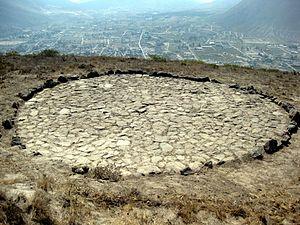
Monte Catequilla est un site archéologique de la vallée de Pomasqui en Équateur. Situé dans la paroisse de San Antonio du canton de Quito dans la province de Pichincha, il a une altitude de 2638 m, et est situé au sommet d'une montagne à environ 300 m au-dessus des vallées adjacentes. Attribué à la culture précolombienne Quitu - Cara, il était vraisemblablement utilisé comme observatoire astronomique avant même l'arrivée des Incas, et est le seul site préhispanique des Amériques situé précisément à l'équateur terrestre.